Graham Koonce

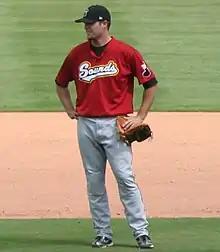
Koonce with the Nashville Sounds in 2006

Graham Clinton Koonce (born May 15, 1975) is an American former professional baseball first baseman. He played in Major League Baseball for the Oakland Athletics during the 2003 season. He was selected by the Detroit Tigers in the 60th round of the amateur draft. Koonce played his first professional season with their Rookie league Bristol Tigers in . In , he played for the Kansas City Royals' Triple-A club, the Omaha Royals.